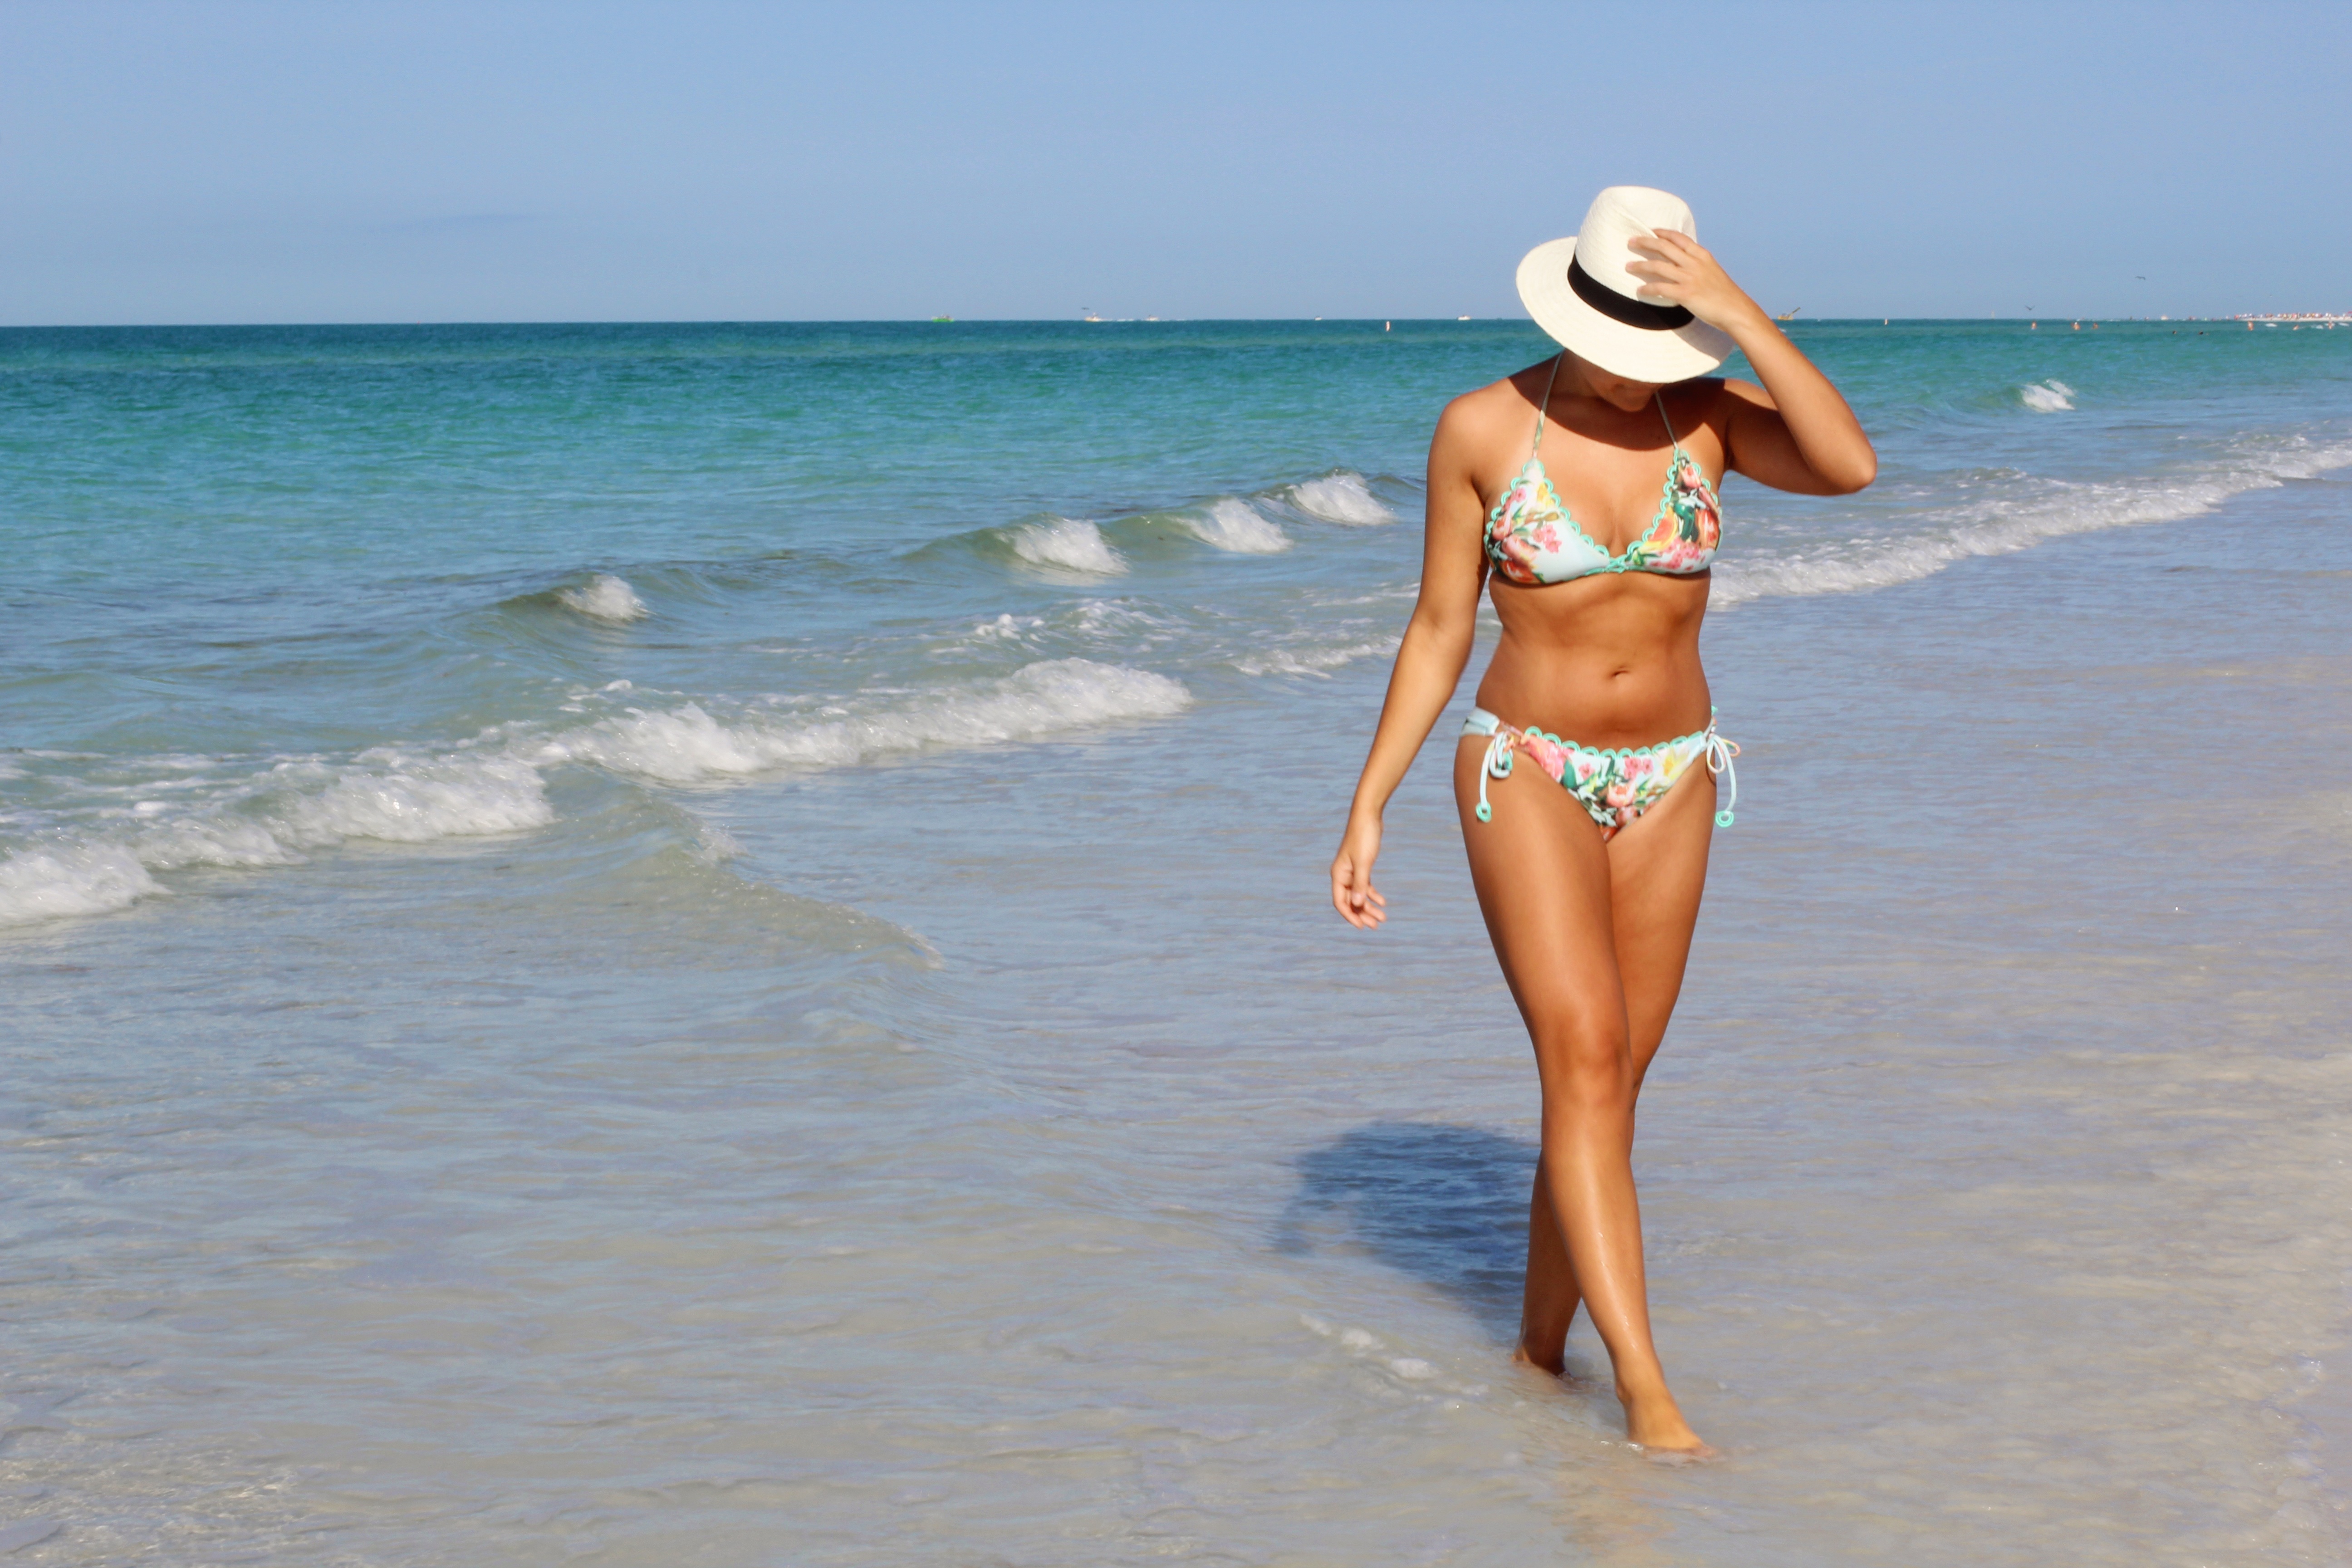
beach, landscape, sea, coast, water, nature, outdoor, sand, ocean, horizon, person, people, sky, girl, sunshine, sun, woman, sunlight, shore, summer, vacation, tourist, travel, female, leg, model, young, relax, paradise, scenic, tropical, seascape, holiday, island, fashion, blue, clothing, tourism, lifestyle, leisure, straw hat, bikini, swimwear, relaxing, human body, face, sunny, waves, fun, happy, resort, hot, swimsuit, beauty, caribbean, attractive, florida, adult, photo shoot, pretty girl, beach walk, sun tanning, spring break, vintage swimsuit